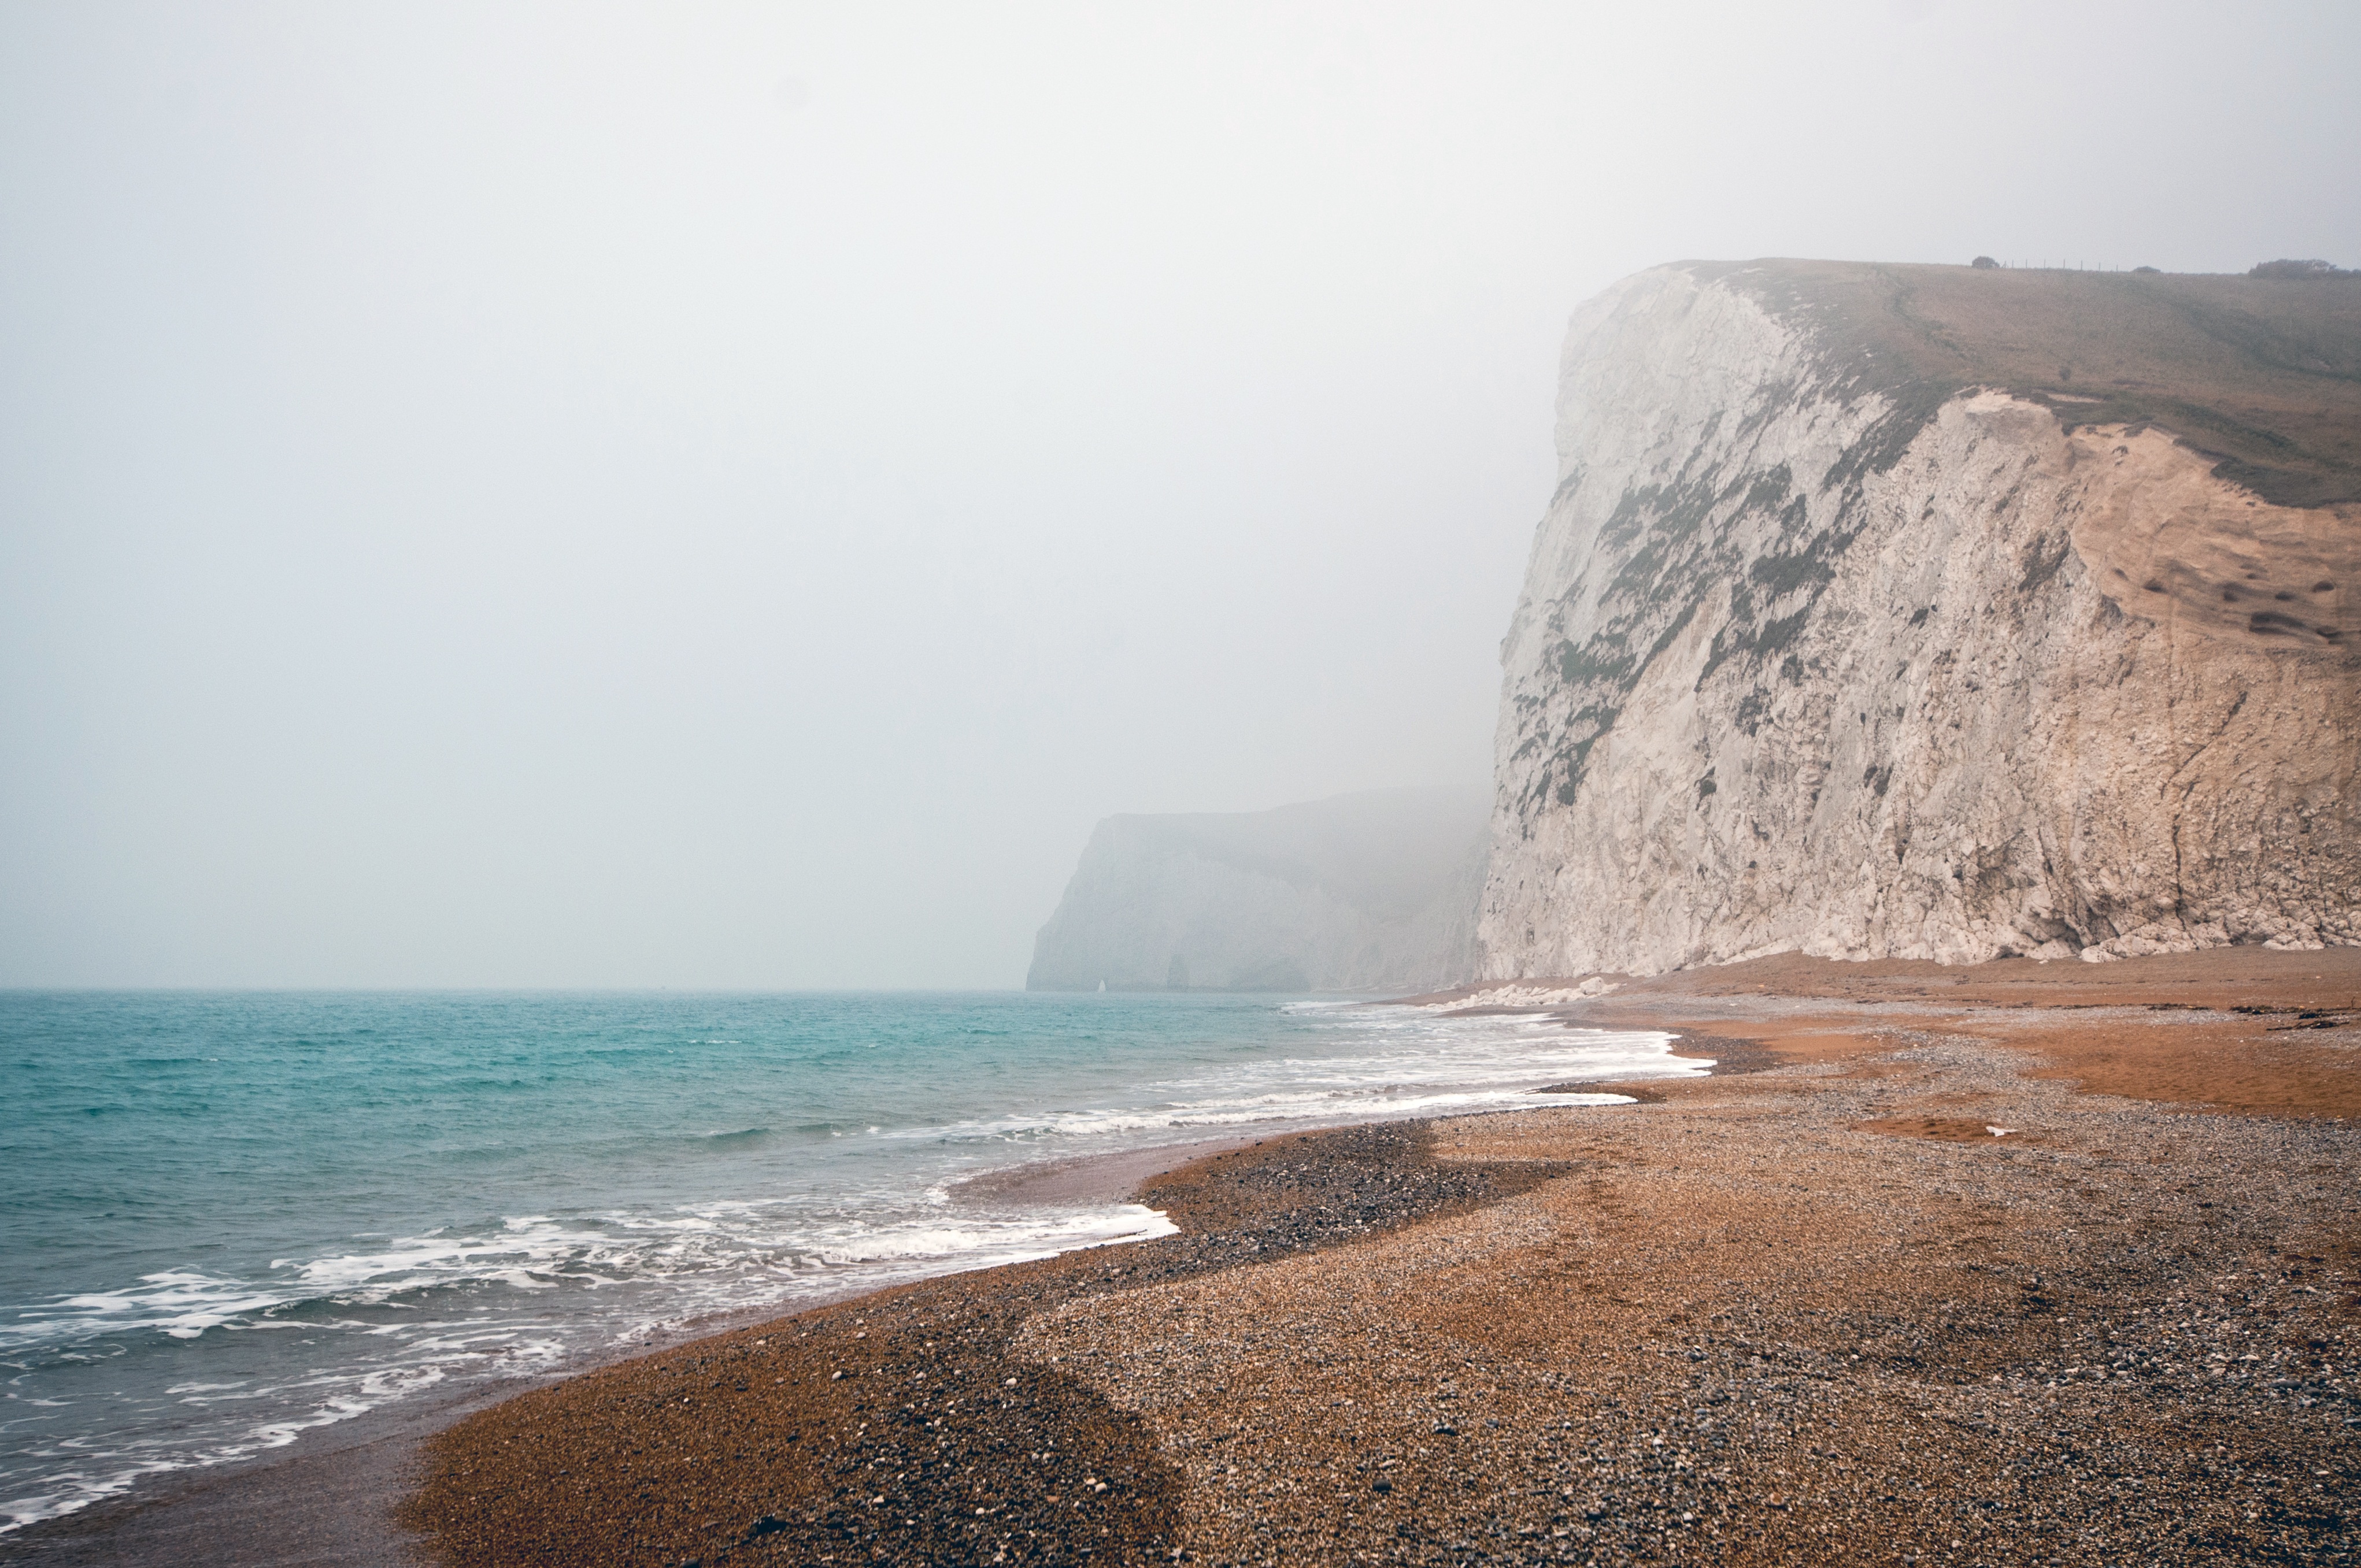
beach, landscape, sea, coast, water, nature, sand, rock, ocean, horizon, sky, shore, wave, coastline, cliff, seascape, bay, terrain, body of water, rocks, hills, grey, waves, pebbles, mountains, cliffs, cape, shores, chalk cliffs, atmospheric phenomenon, wind wave